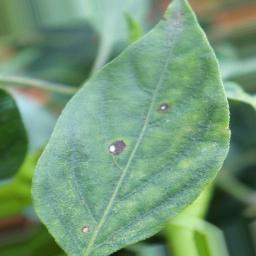
Label: cercospora